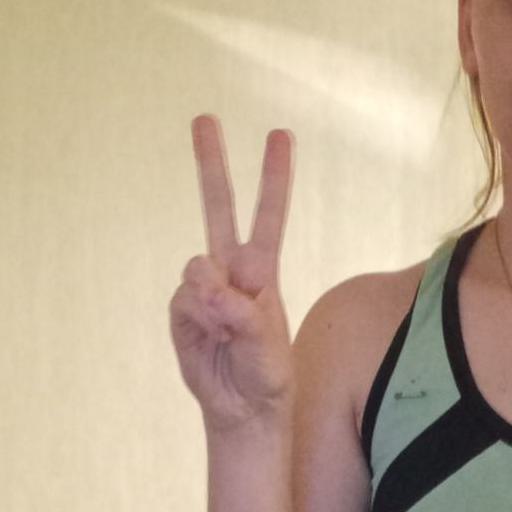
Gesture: peace